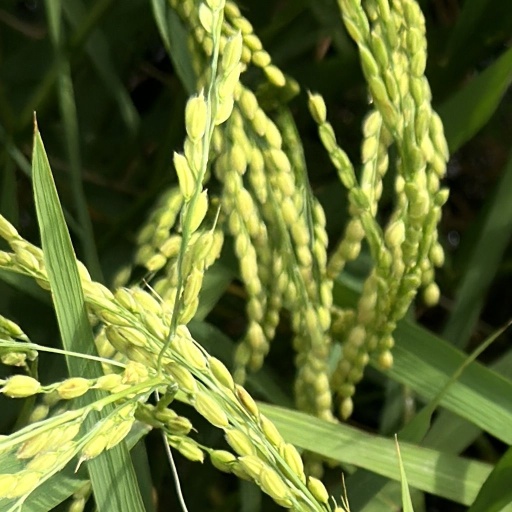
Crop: rice